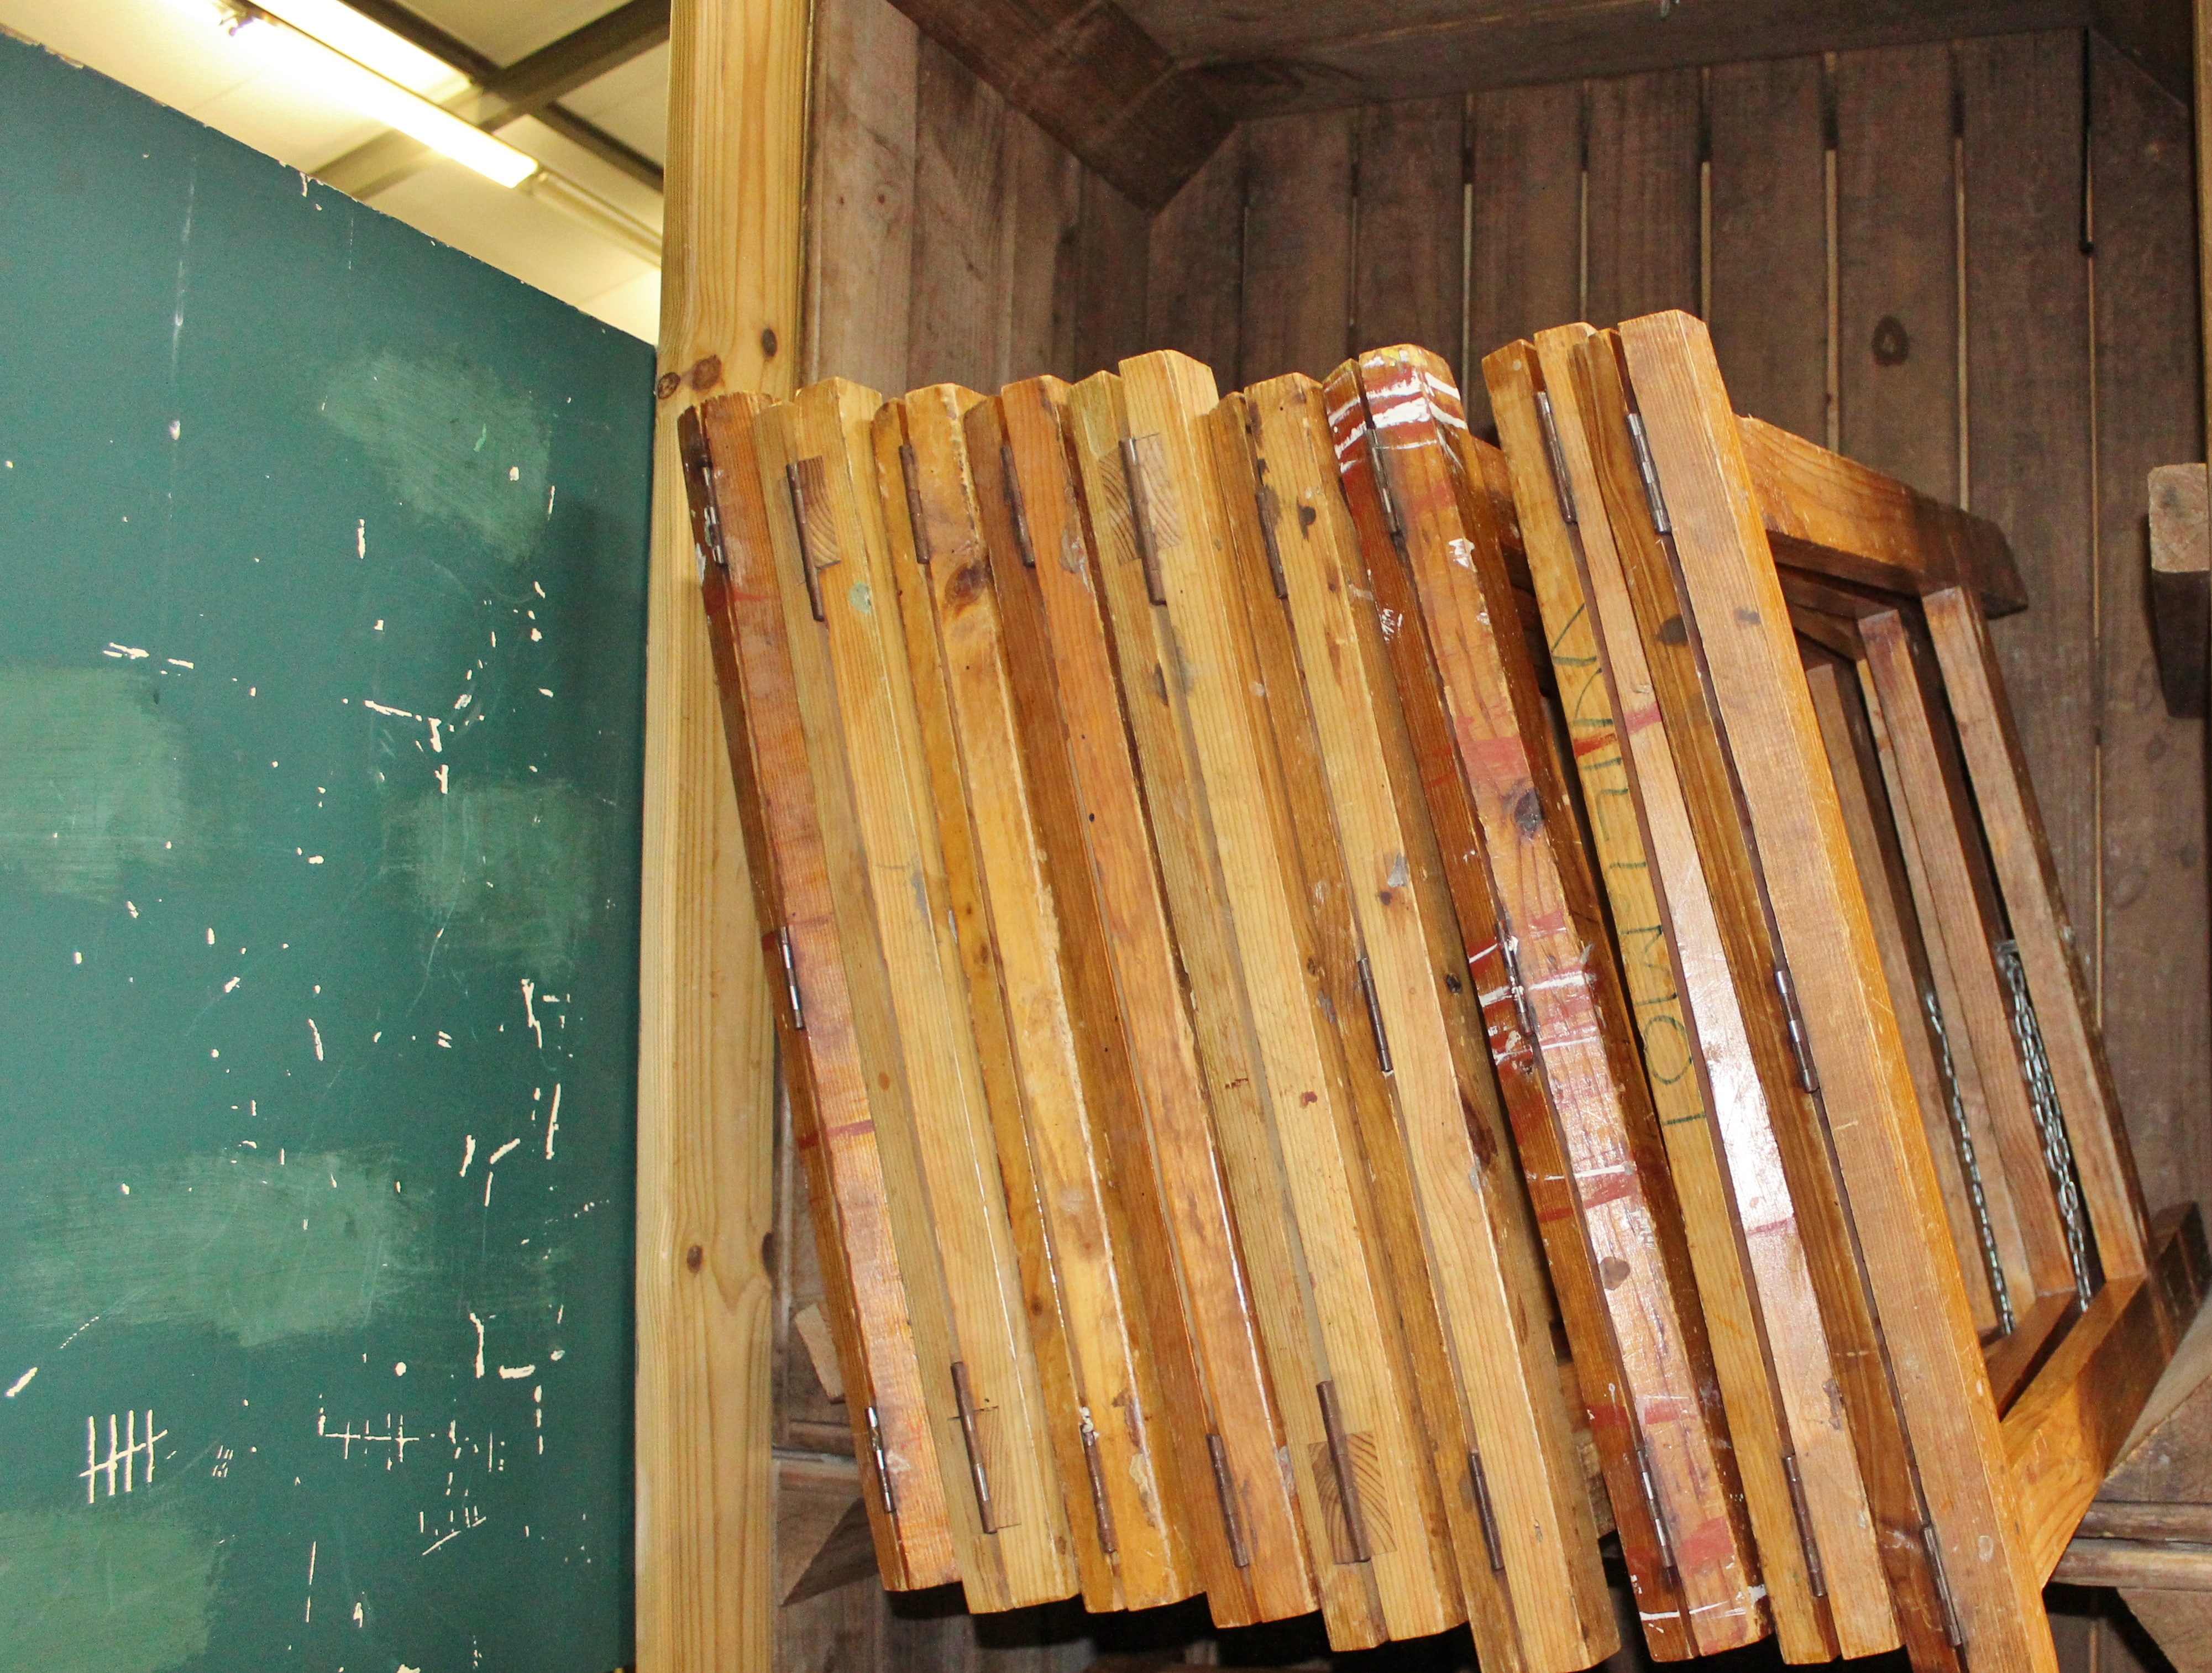
wood, floor, wall, beam, furniture, room, lumber, storage, interior design, hardwood, buck, man made object, window covering, wood stain